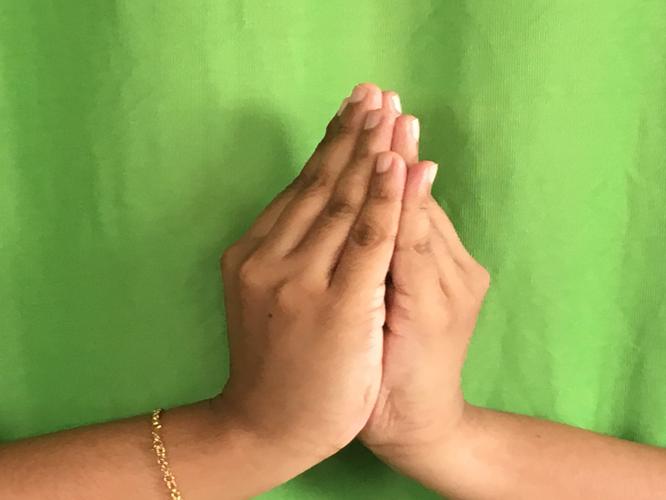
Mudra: Kapotham
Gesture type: double_hand